Antonia Fräbel

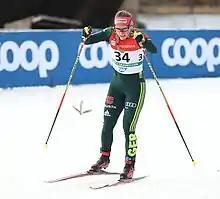
Fräbel in 2019

Antonia Fräbel (born 25 January 1997) is a German cross-country skier.